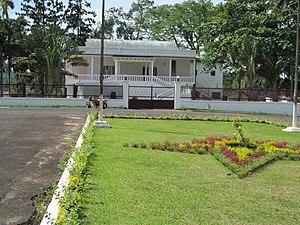
Résidence du prefet d'Edea au Cameroun
Édéa est une communauté urbaine du Cameroun située dans la région du Littoral, sur le fleuve Sanaga et le long du transcamerounais, le chemin de fer reliant Douala à Yaoundé. C'est le chef-lieu du département de la Sanaga-Maritime.